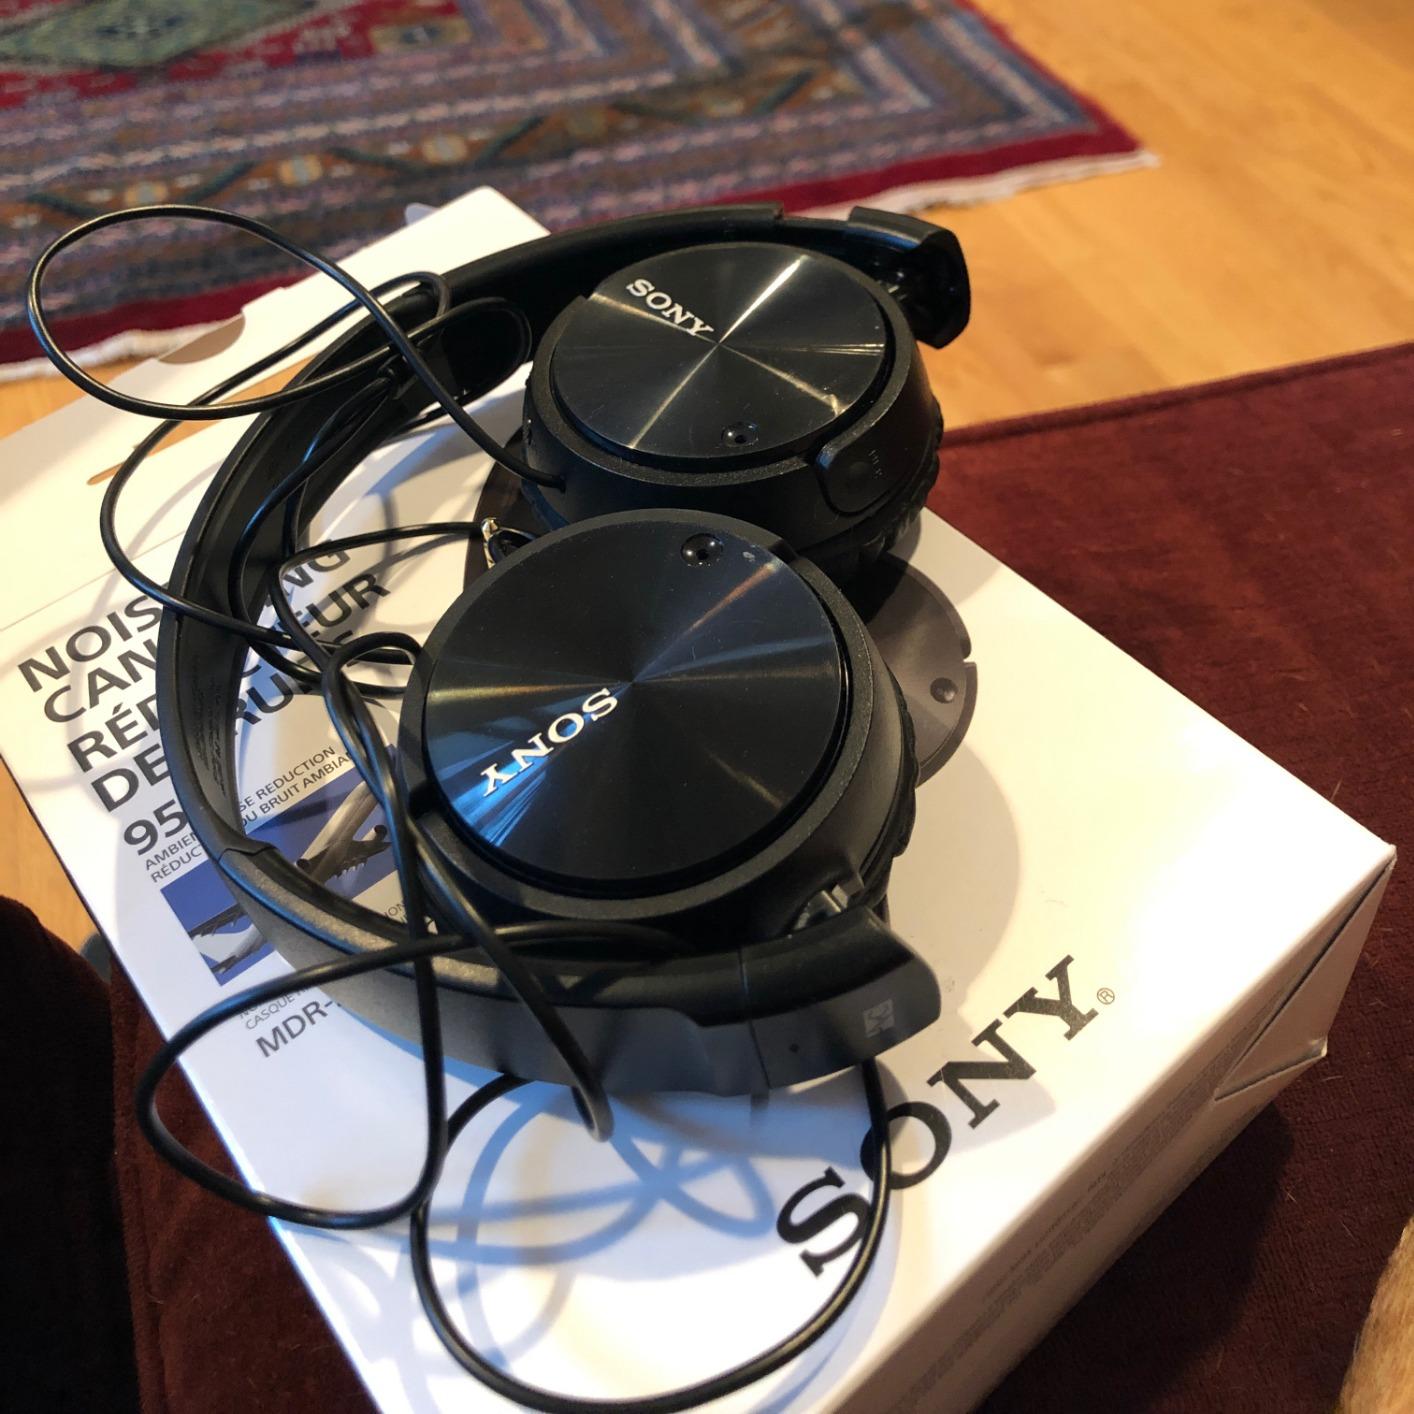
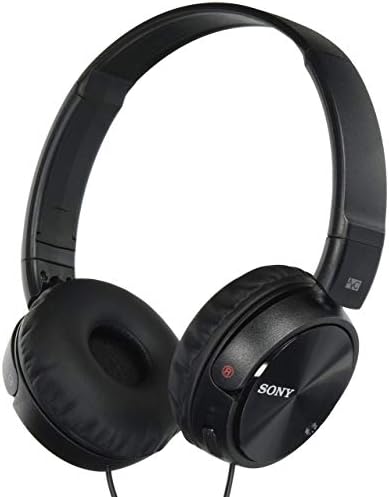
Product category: headphones
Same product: yes